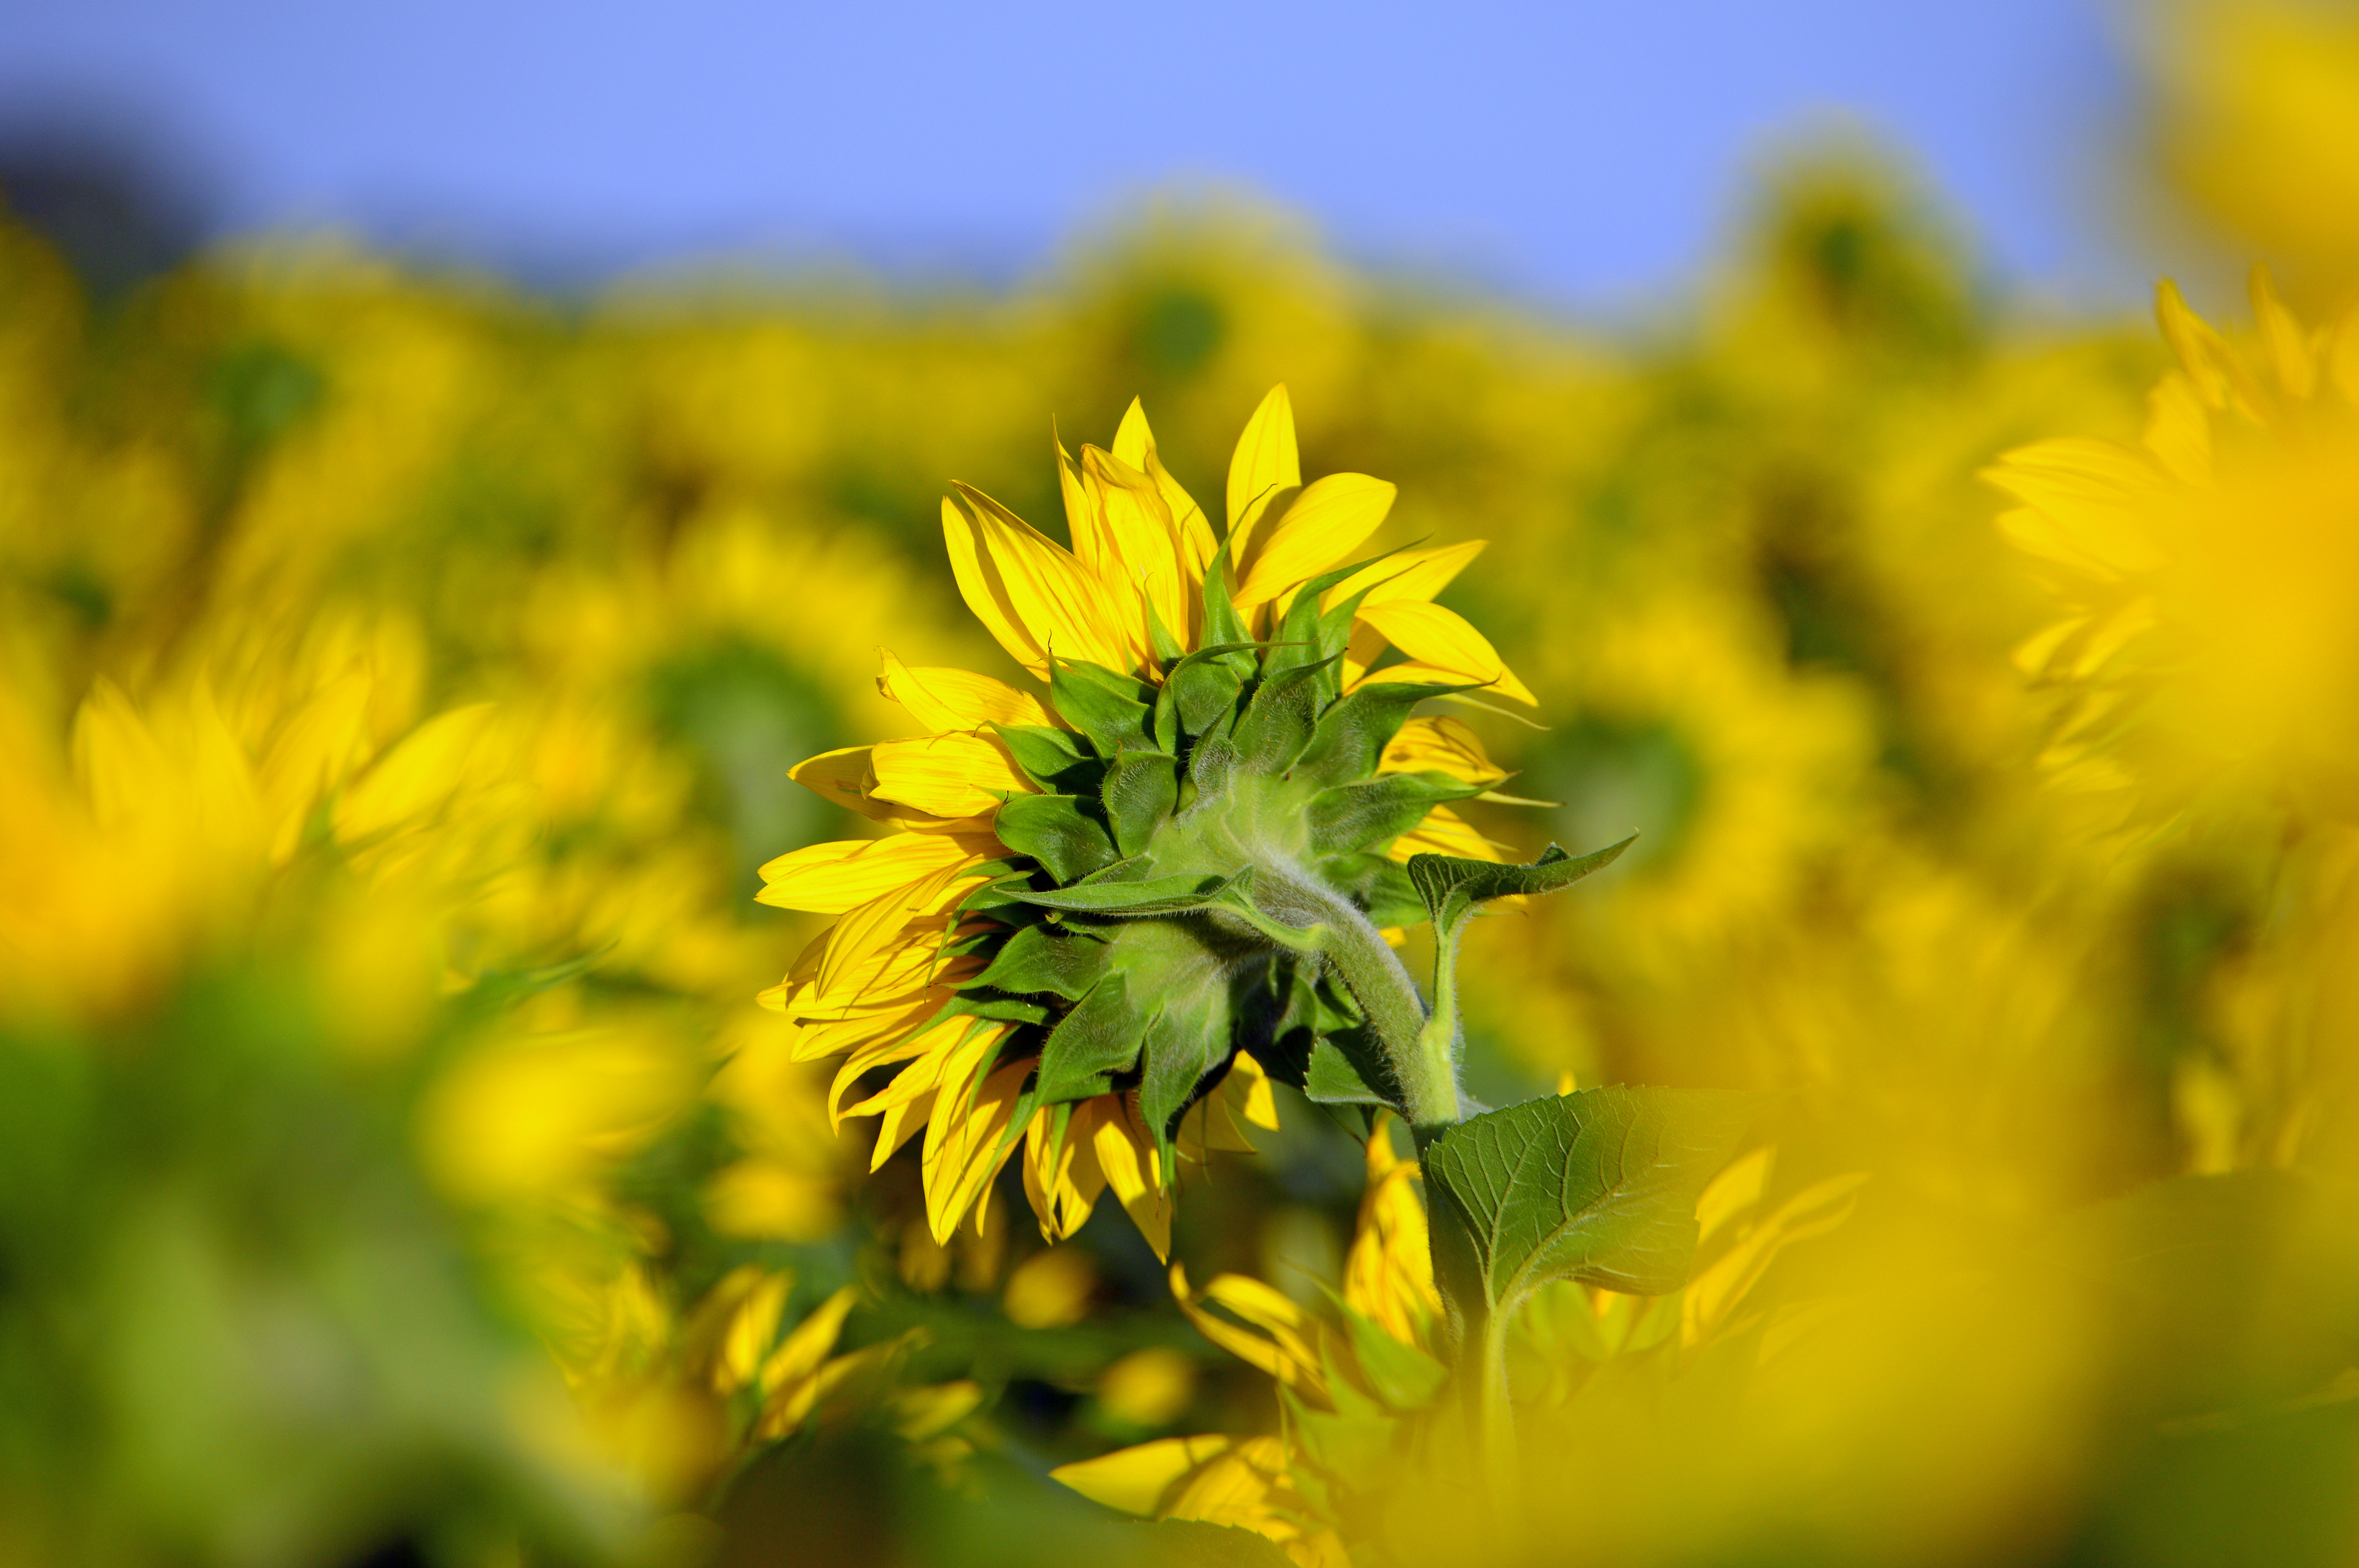
sunflower, field, beautiful, yellow, flowers, nature, landscape, summer, sunflowers, background, sun, agriculture, green, beauty, flower, plant, growth, blossom, rural, natural, sky, leaf, floral, meadow, blue, flora, dandelion, mustard plant, sow thistles, wildflower, daisy family, sunlight, rapeseed, grass, flowering plant, macro photography, computer wallpaper